Sky position (RA, Dec in degrees): 179.732, 28.65
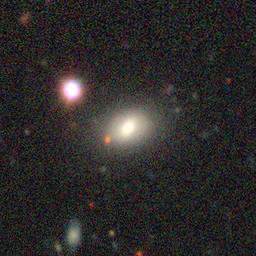
Galaxy morphology: In-between Round Smooth Galaxies